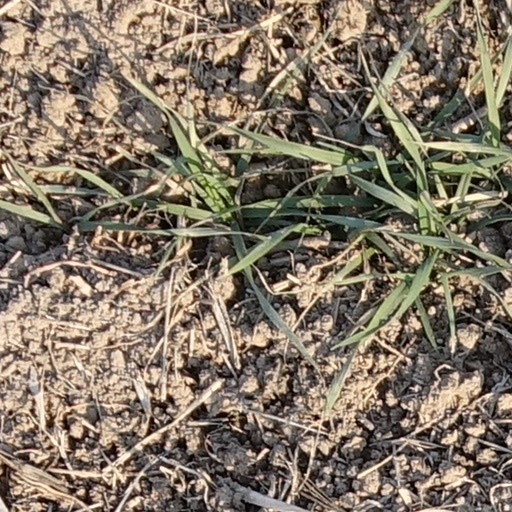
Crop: wheat